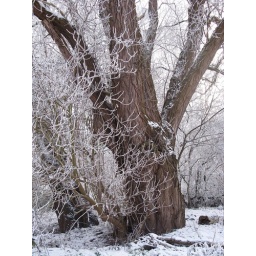
Big tree in a white world